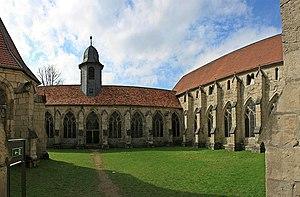
L’abbaye de Walkenried est la troisième abbaye cistercienne fondée en Allemagne. Située dans le massif du Harz, elle se développe notamment dans des activités artisanales et pré-industrielles, grâce aux gisements métallifères de la région. Pour exploiter et transformer le minerai, les moines développement un système de gestion hydraulique particulièrement performant, ce qui vaut à l'ensemble d'être inscrit en 1992 au patrimoine mondial. L'abbaye est supprimée en 1546 par la Réforme. L'abbatiale est aujourd'hui ruinée, mais le reste de l'édifice est en assez bon état. La salle capitulaire est aujourd'hui utilisée par l'église luthérienne locale comme église paroissiale.